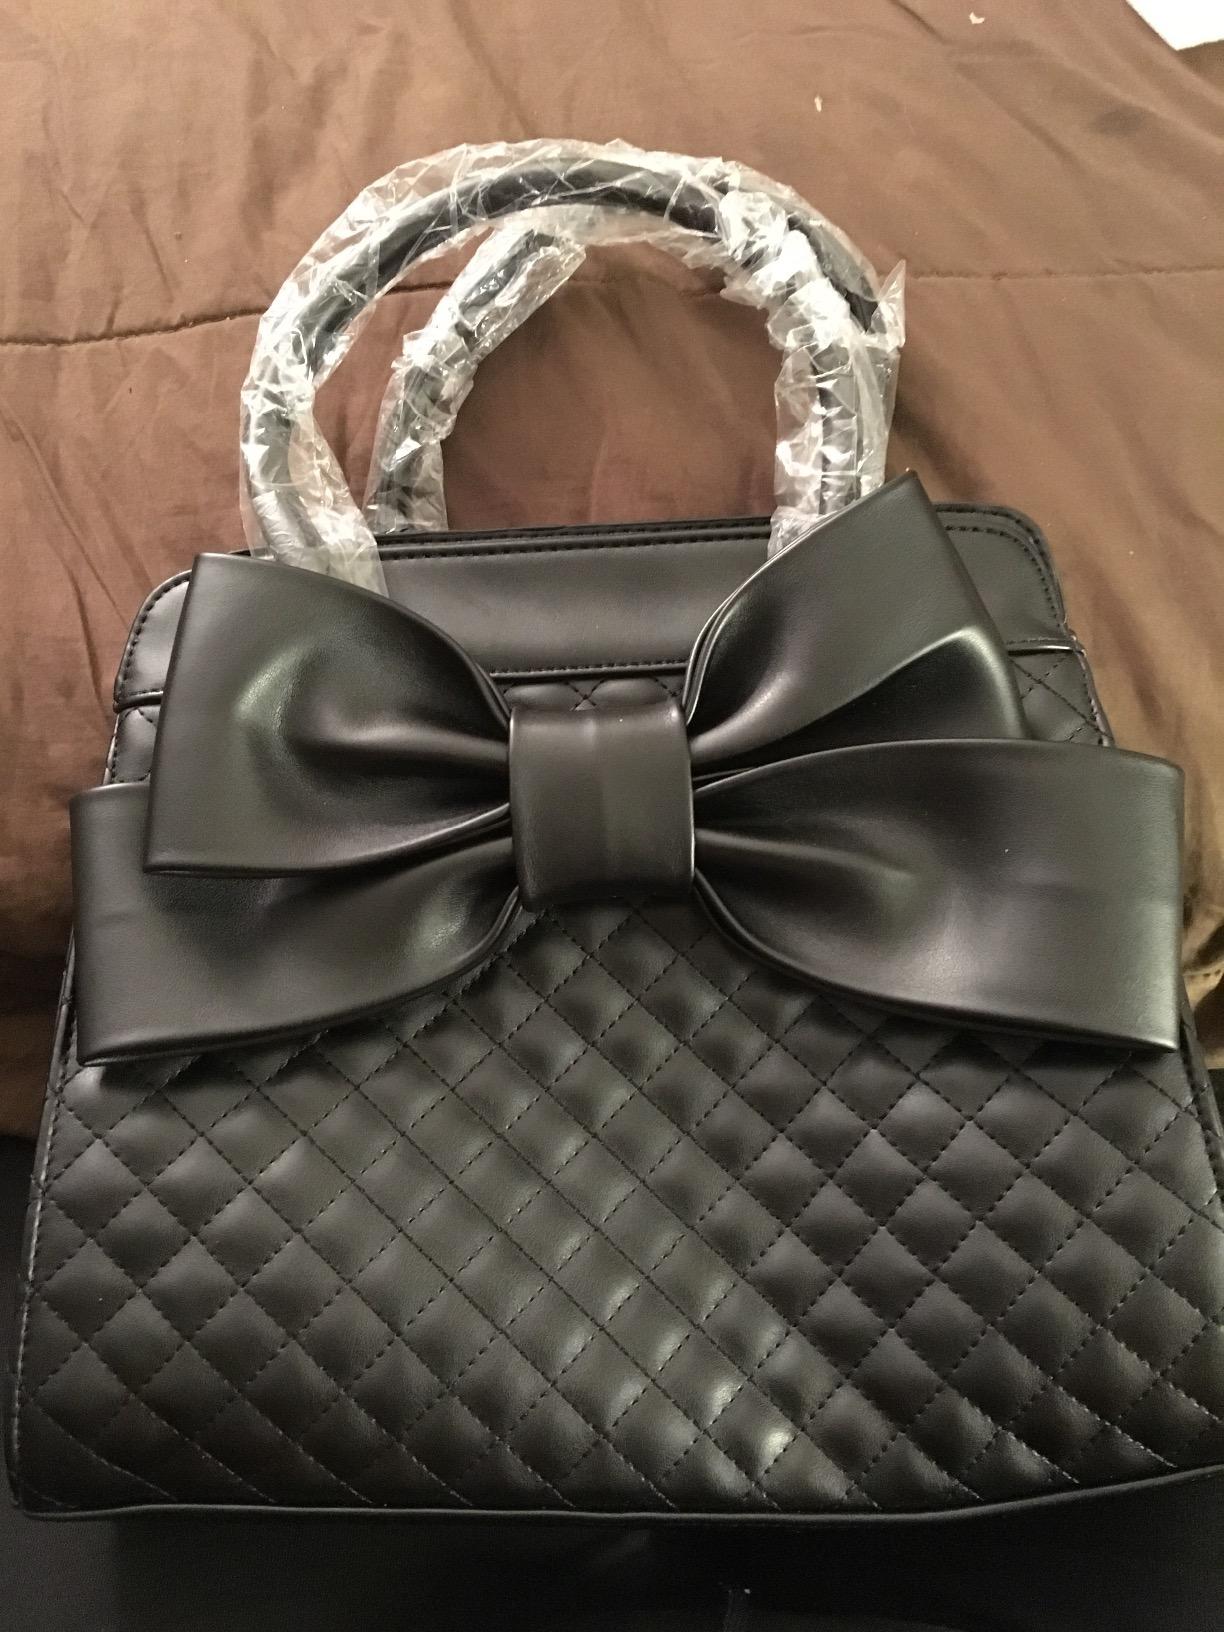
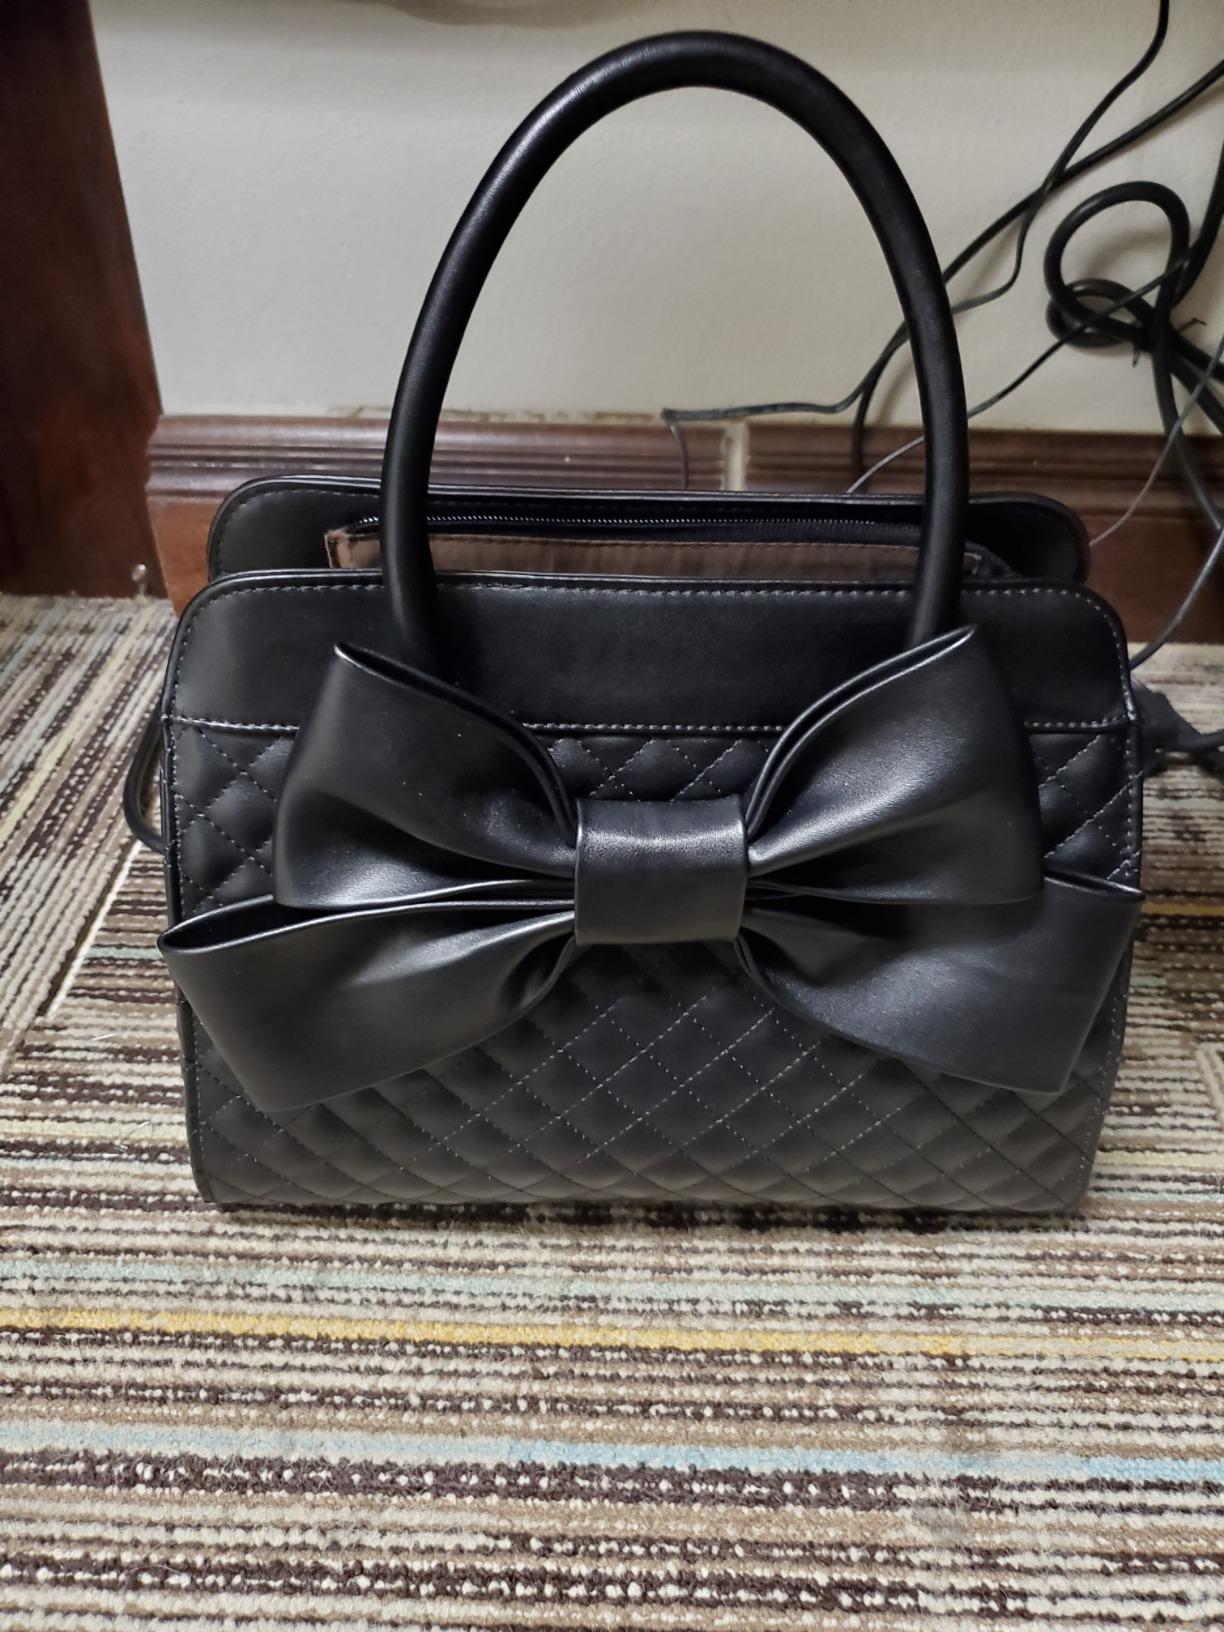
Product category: accessories_handbag
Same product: yes